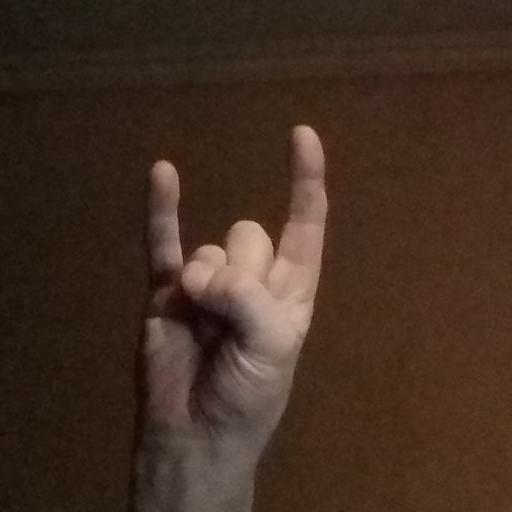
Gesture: rock